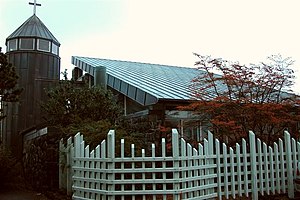
Katolske kirke på Færøerne
Mariukirkjan
Den romersk-katolske kirke på Færøerne består af en meninghed omkring Mariukirkjan i Tórshavn. Der har kontinuerligt været en katolsk menighed på Færøerne siden 1931, og den forrige Mariukirkjan blev indviet i 1933 og nedlagt i 1987, da den nye stod klar. Franciskanersøstrene er den eneste orden, der er etableret i landet. Den katolske menighed udgør omkring 150 fastboende katolikker fra 23 forskellige lande, heraf 6 nonner.